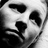
Emotion: sad